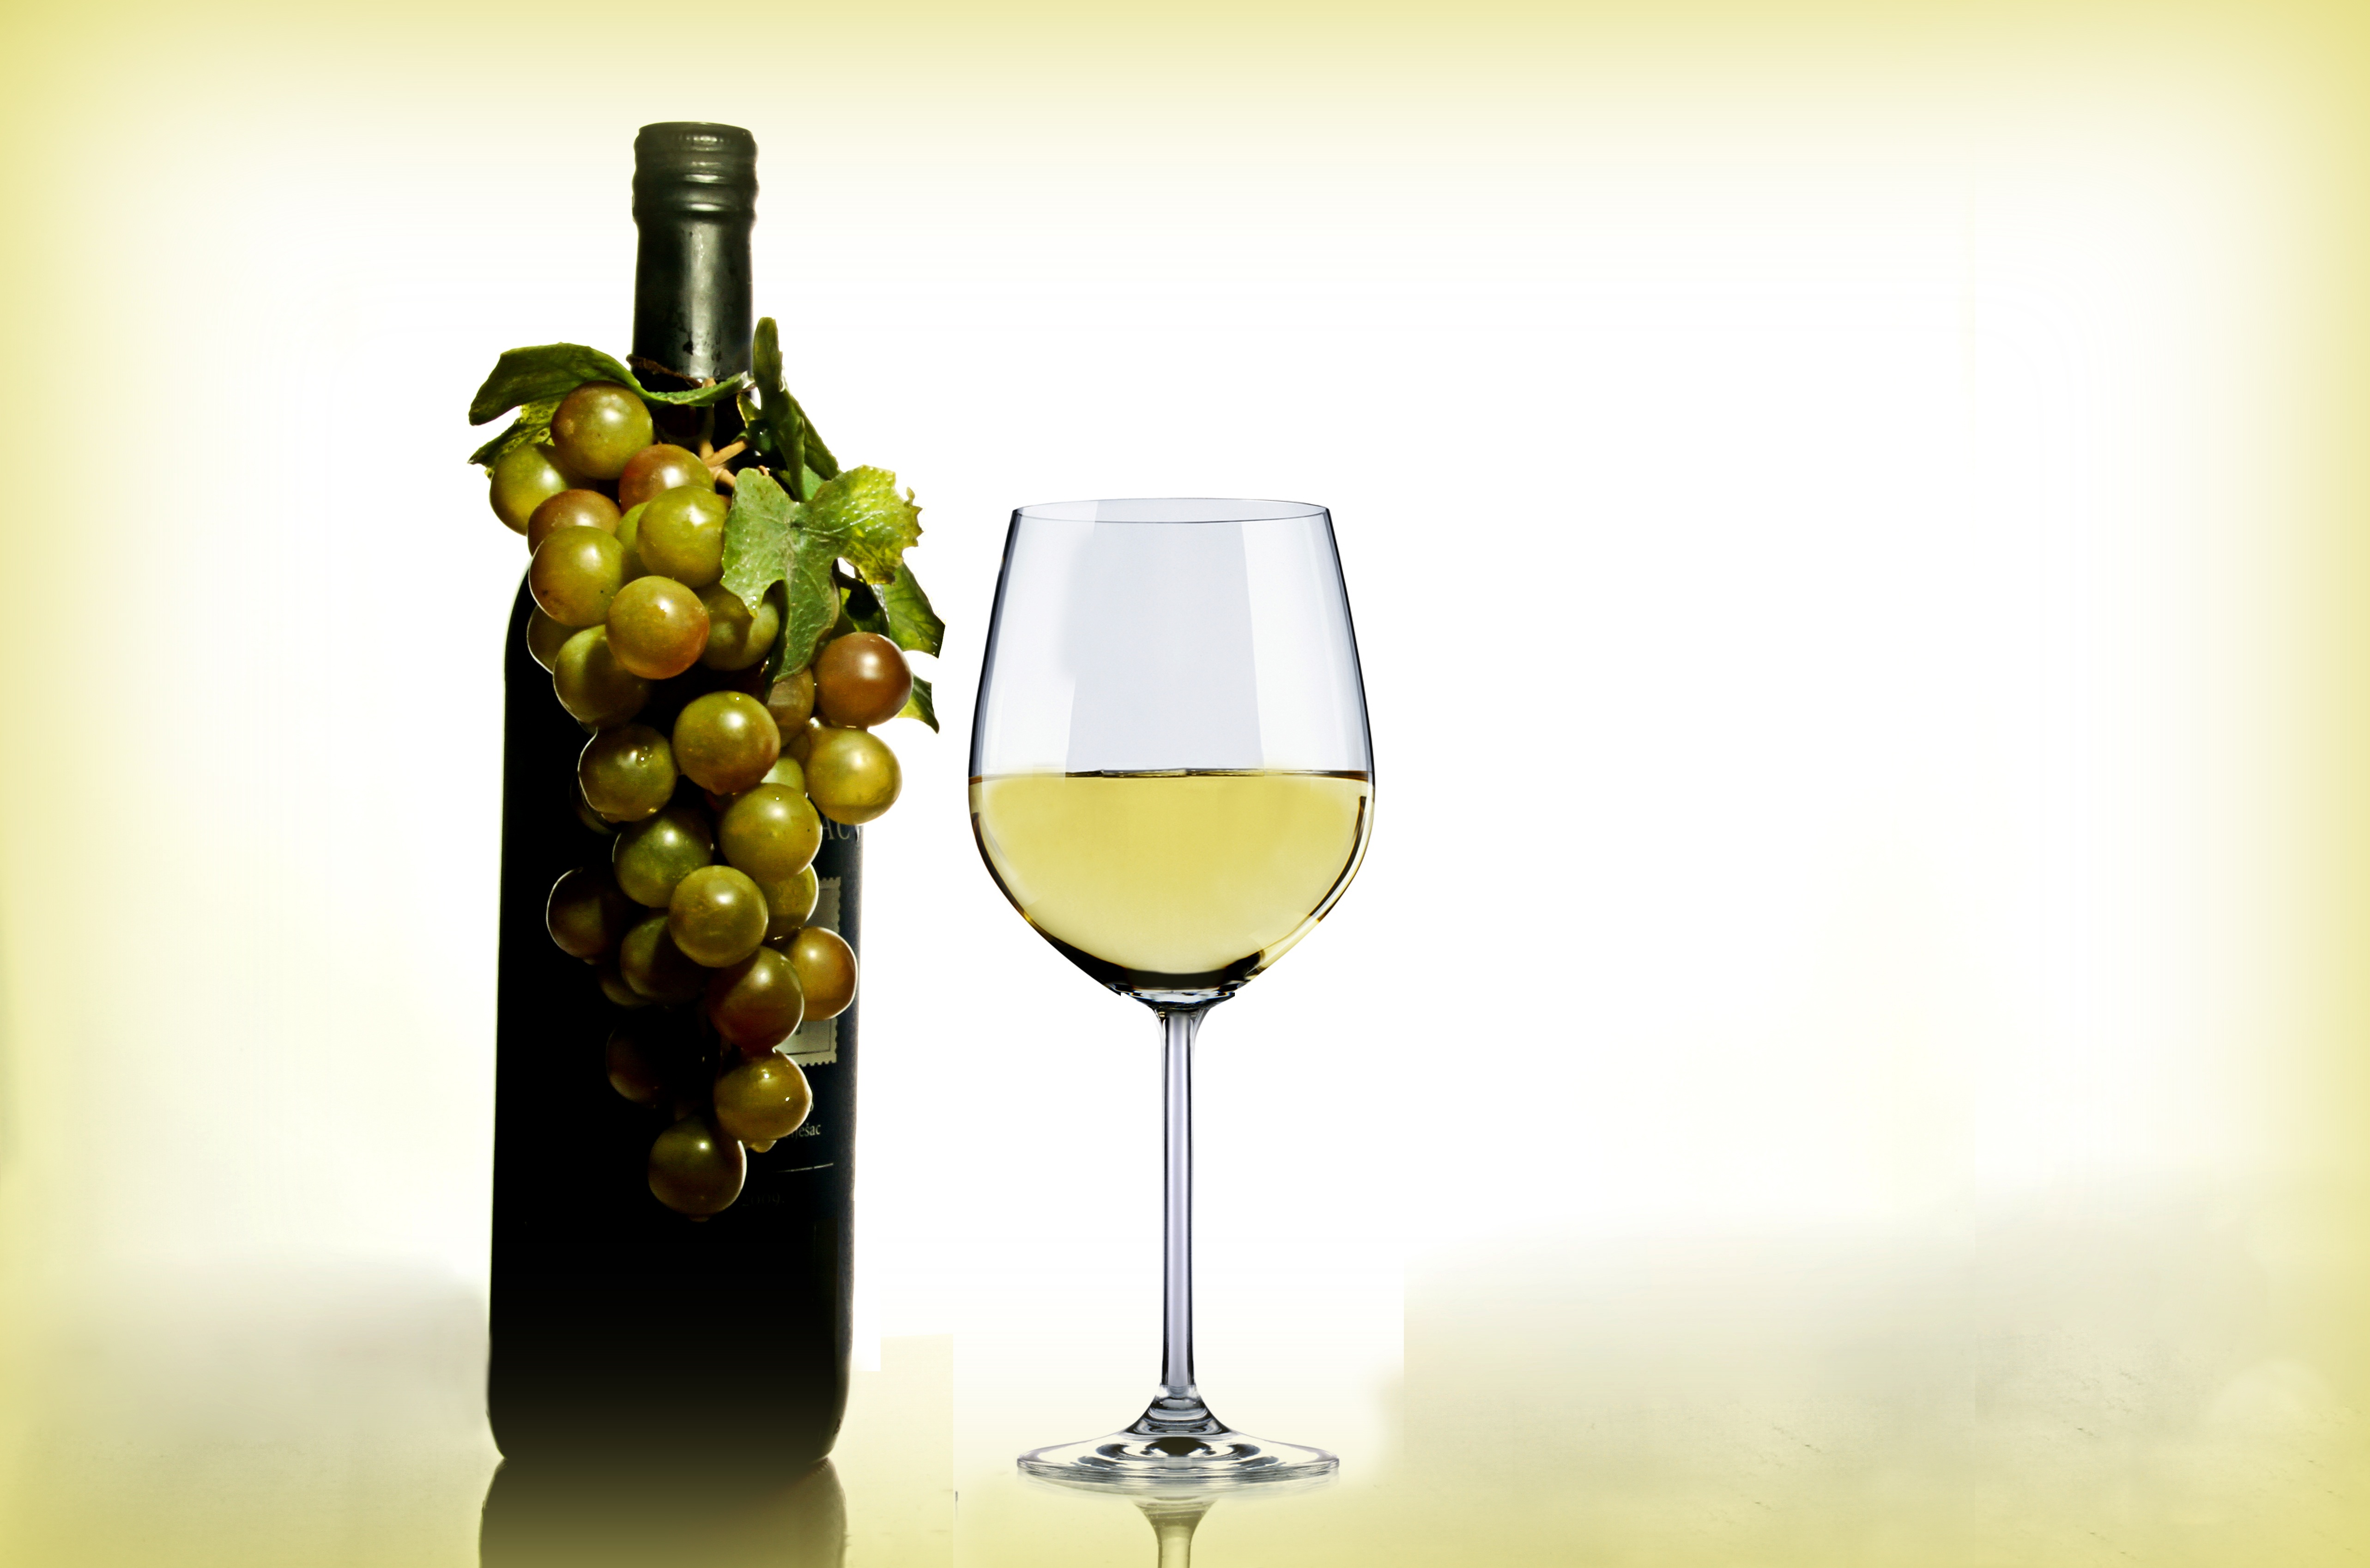
grape, wine, white, glass, food, green, produce, drink, bottle, red wine, alcohol, wine bottle, wine glass, thirst, champagne, liqueur, addiction, benefit from, white wine, stemware, alcoholic beverage, alk, white wine glass, distilled beverage, drinkware, champagne stemware